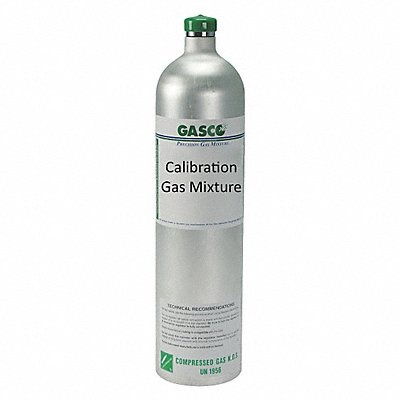
Calibration Gas 58L Aluminum C-10 500psi
Calibration Gas CGA Number Not Applicable Container Type Cylinder Cylinder Capacity 58 L Cylinder Diameter 3.53 in Cylinder Height 14.25 in For Use With All OEM Gas Detectors Gas Mixture Oxygen 0.2 Percent Gas Type Oxygen Product Type Calibration Gas Chemical Formula O2 CAS Number 7782-44-7 Accuracy +/-5 Percent Background Gas Nitrogen Calibration Certificate NIST Cylinder Material Aluminum Alloy Outlet Connection Size 5/8 in Outlet Connection Type UNF Standards ISO 9001 2015
Brand: GASCO
Category: Hardware > Tools > Measuring Tools & Sensors > Gas Detectors